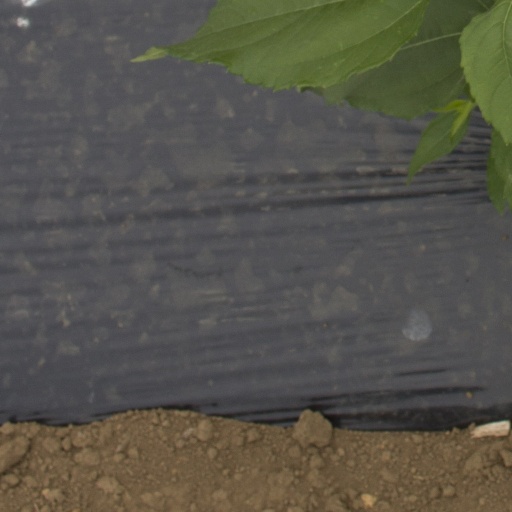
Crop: Jerusalem artichoke